Eosentomidae

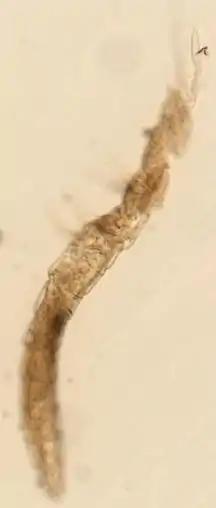
Eosentomon vermiforme

The Eosentomidae are a family of hexapods in the order Protura. They are tracheated, unlike the Acerentomidae.